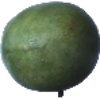
Label: mango